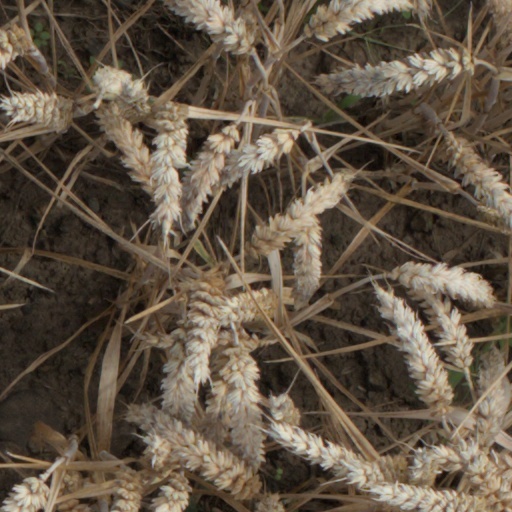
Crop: wheat